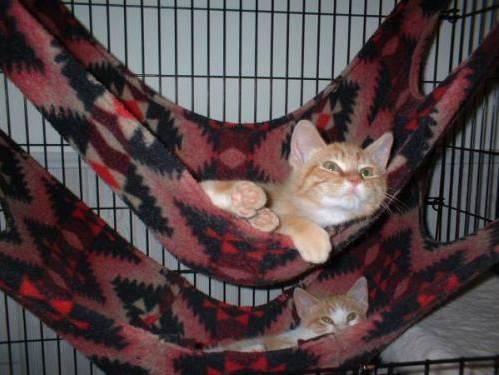
cat